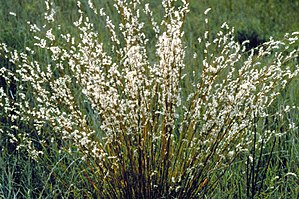
Liden præriegræs / Galleri
Modne frugter.
Liden præriegræs er en flerårig, urteagtig græsart med en pudedannende vækstform. Arten er hårdfør overfor både kulde og tørke, da den hører hjemme på de nordamerikanske prærier, hvor den er én af de karakteristiske arter.